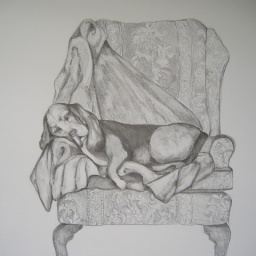
my sweet sweet girl, she has gone to get her puppy wings in doggy heaven a yr in Nov.